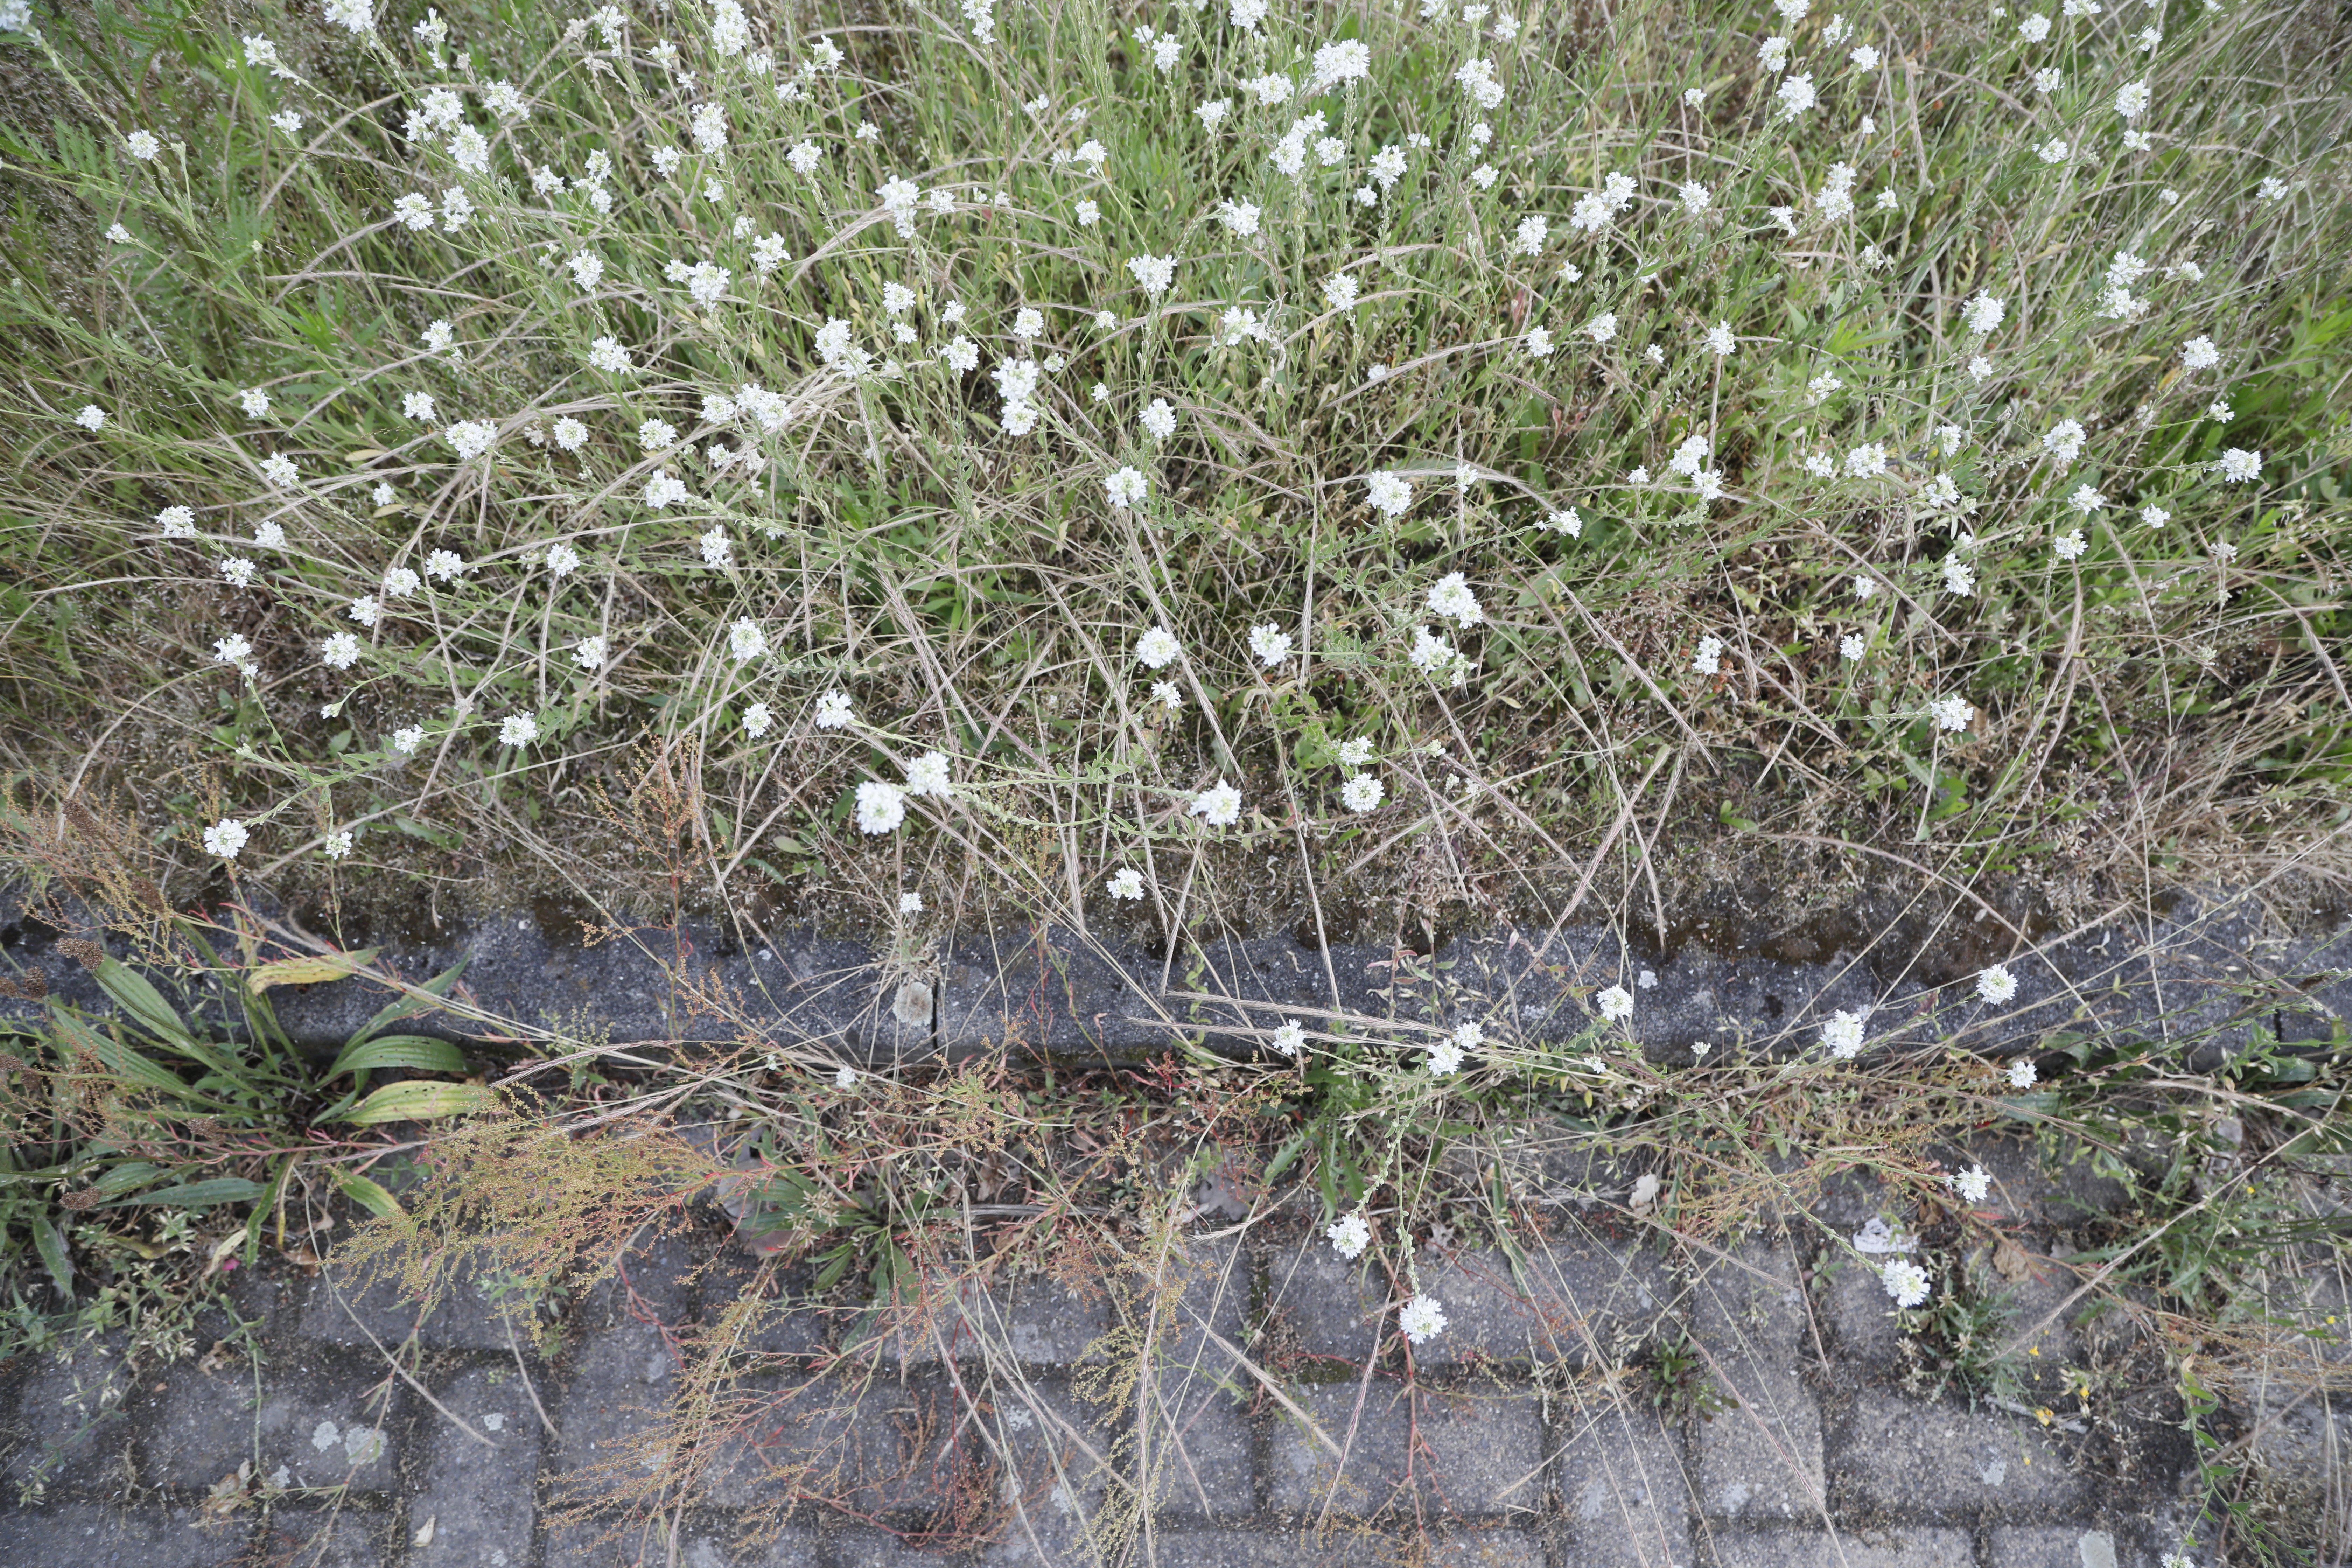
Plant species: Berteroa incana